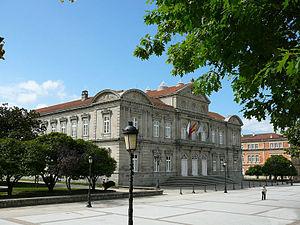
Le palais de la députation de Pontevedra, à Pontevedra en Espagne, est le siège de la députation provinciale de cette ville galicienne. Il est situé entre l'Alameda de Pontevedra et le parc des Palmiers.
Pontevedra est une ville qui se trouve dans le nord-ouest de l'Espagne et de la Péninsule Ibérique. Capitale de la province de Pontevedra ainsi que capitale de la région touristique des Rías Baixas ou Rías Bajas, la ville est située dans le sud-ouest de la communauté autonome de Galice. Elle est surnommée « la ville où le piéton est roi ».